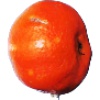
Label: Clementine 1